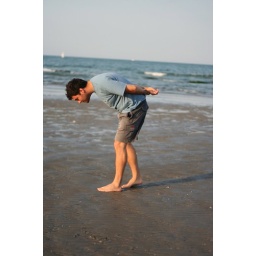
sand beach in Cesenatico